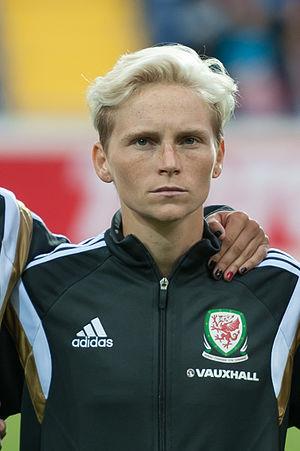
Jessica Anne "Jess" Fishlock, née le 14 janvier 1987 à Cardiff, est une footballeuse internationale galloise, jouant au poste de milieu de terrain à l'Olympique lyonnais.